Tim (given name)

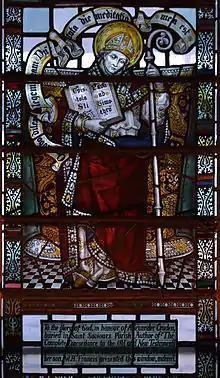
Saint Timotheus

Tim is a name, originally a short form of Timothy. It is a version of the Greek name (Timόtheos) meaning "one who honours God", from τιμή "honour" and θεός "god". "Tim" (and its variations) is a common name in several countries.